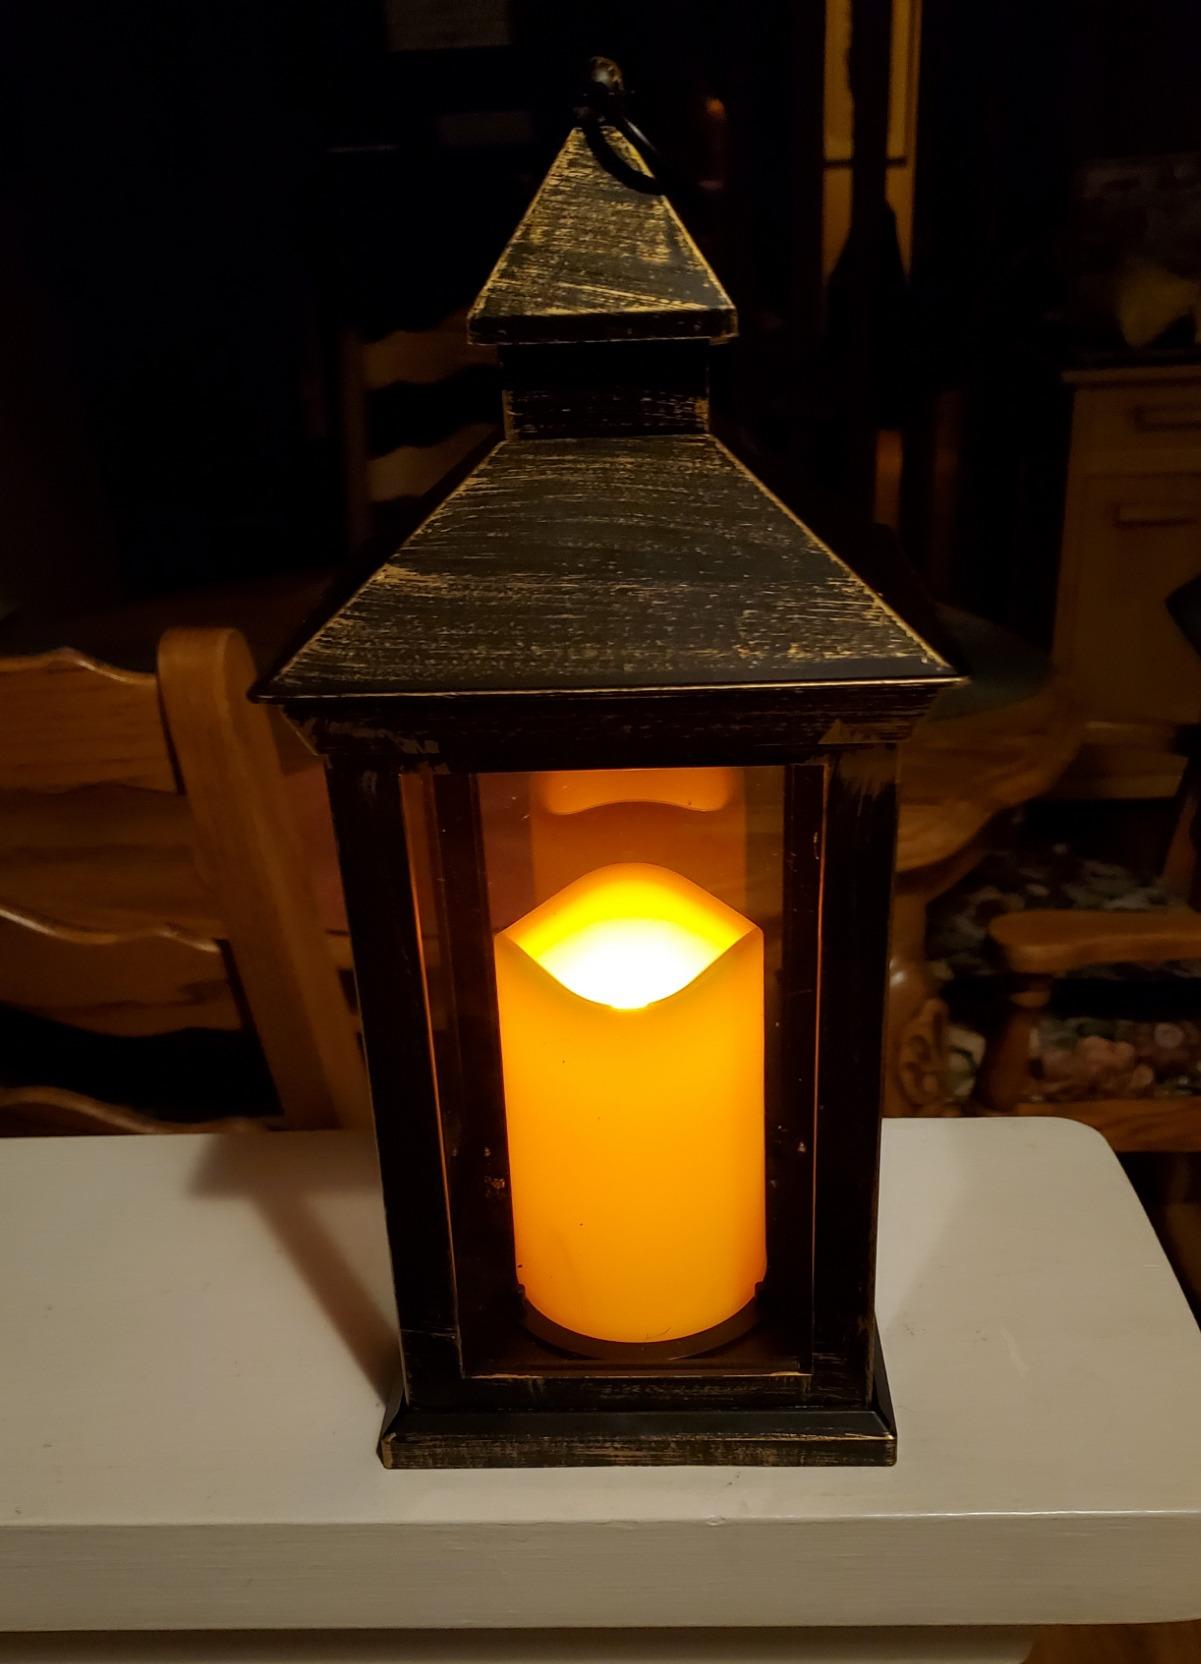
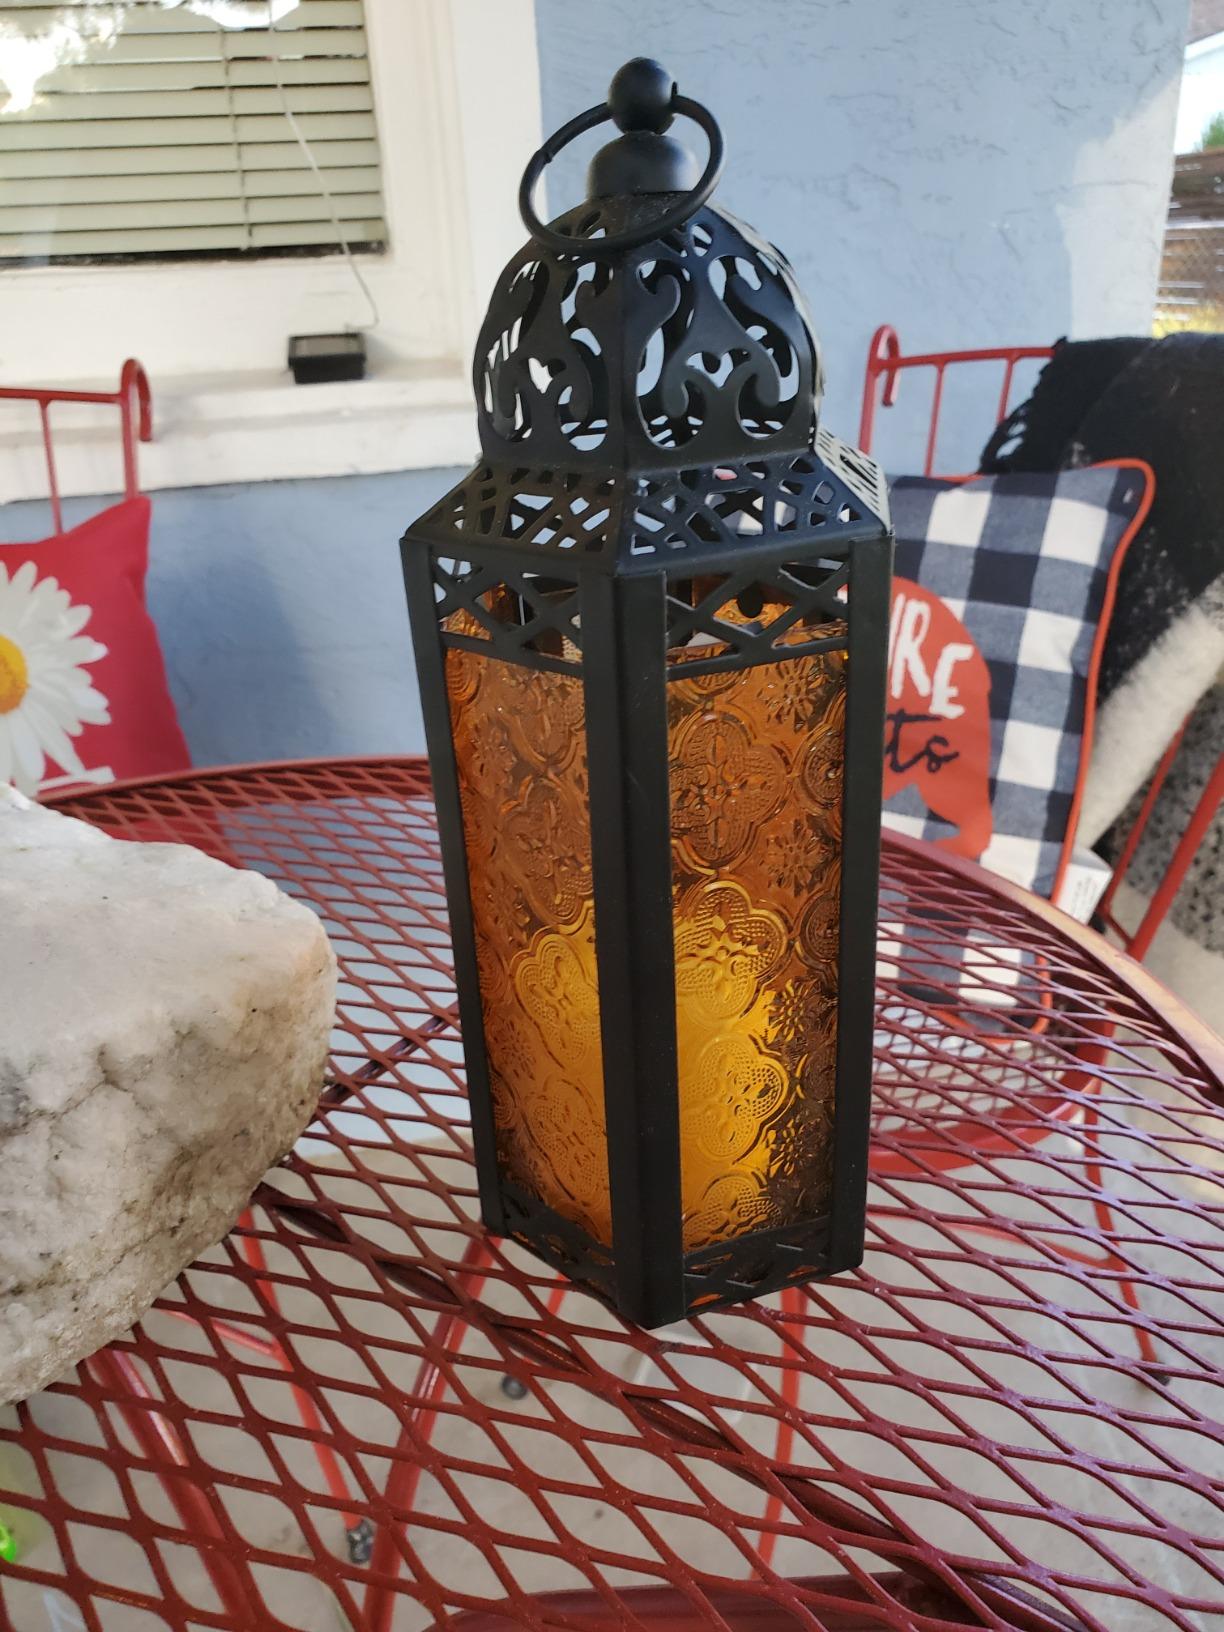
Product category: lantern
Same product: no